Almoral, Iowa

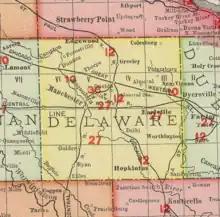
Almoral in east-central Delaware County, Iowa, in 1903

The first white settler in Almoral was the Reverend James H. Kasson, who arrived in 1854. In 1856, his home was purchased by Congregationalists from Massachusetts, who hoped to establish a religious commune in the area.